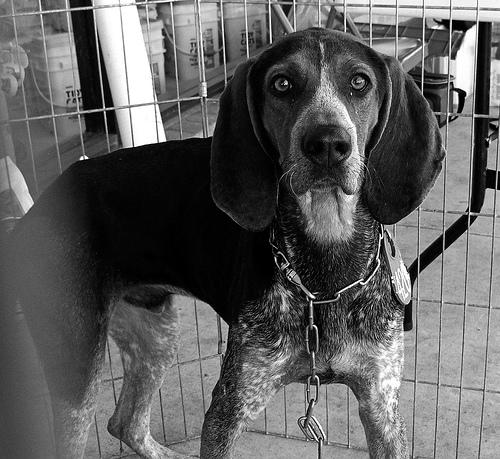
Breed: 217-n000050-bluetick